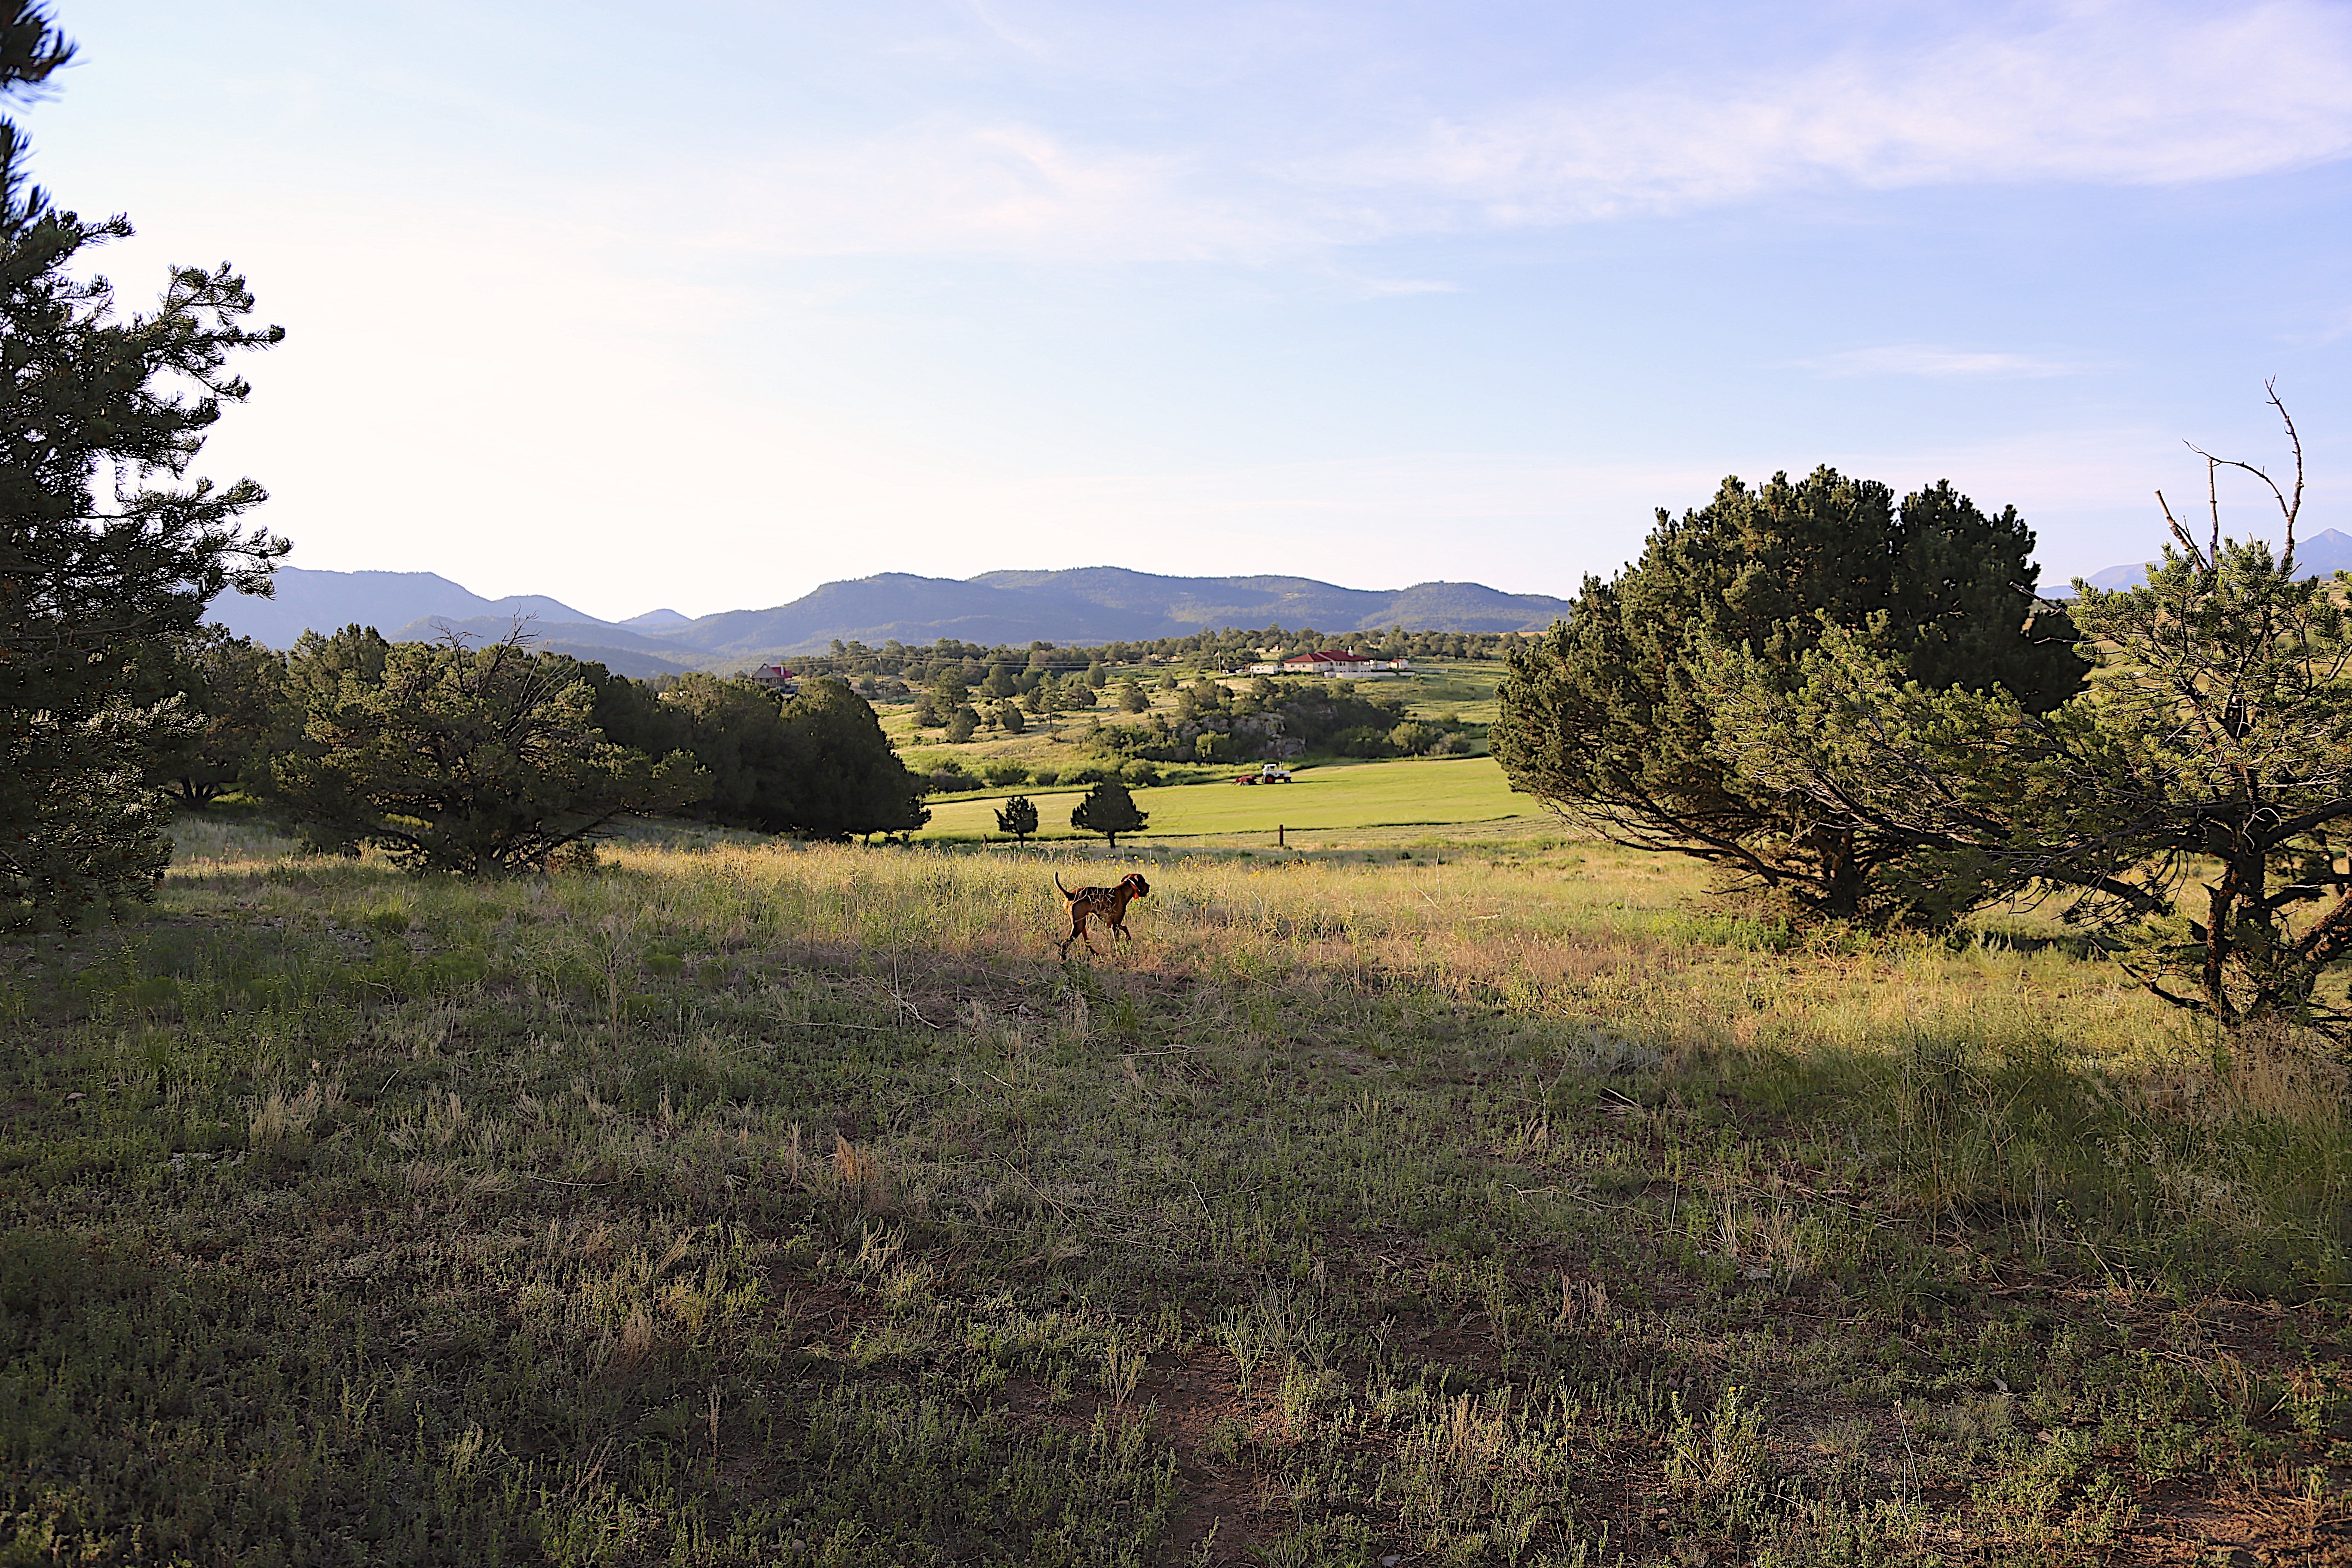
landscape, tree, nature, grass, wilderness, mountain, trail, farm, meadow, prairie, countryside, hill, adventure, summer, scenic, pasture, ranch, america, sightseeing, savanna, plain, colorado, mountains, grassland, plateau, habitat, safari, ecosystem, vizsla, rural area, natural environment